Fernand Gentin

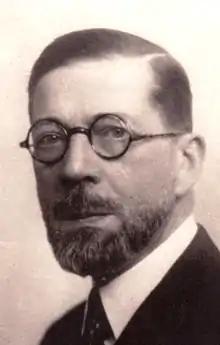
Gentin in 1935, from a calling card

Fernand Gentin (27 September 1876 – 24 April 1946) was a French printer and Radical politician who was a deputy from 1932 to 1942.